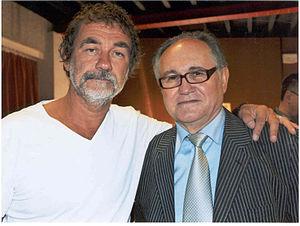
Olivier Marchal et Guy Penaud
Guy Penaud est un ancien commissaire de police et un historien français né le 6 février 1943 à Pau, qui a publié de nombreux livres et articles depuis 1974.